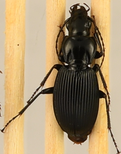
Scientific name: Pterostichus lachrymosus
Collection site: Mountain Lake Biological Station NEON (MLBS), plot MLBS_002